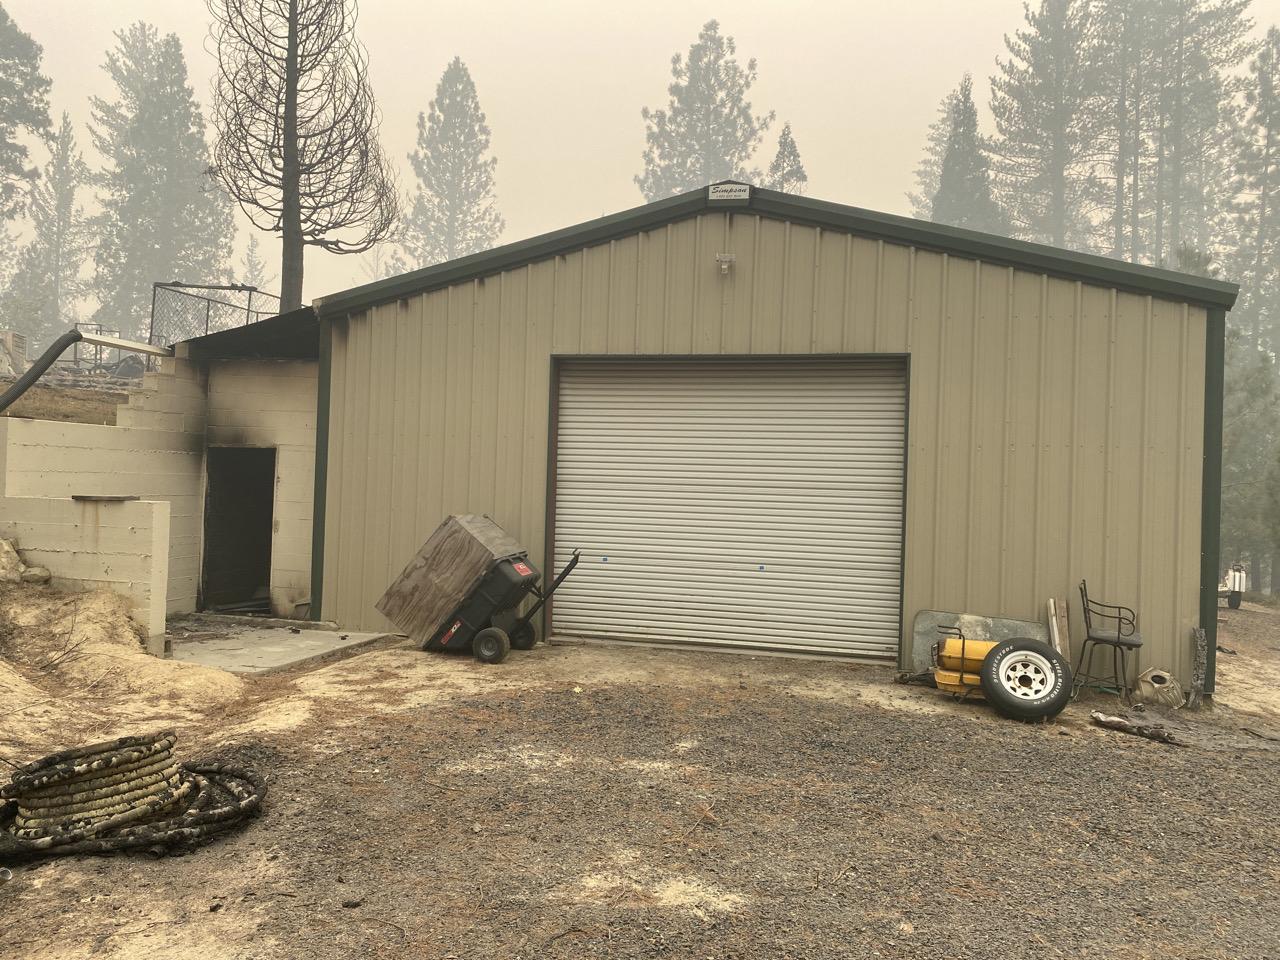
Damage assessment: minor